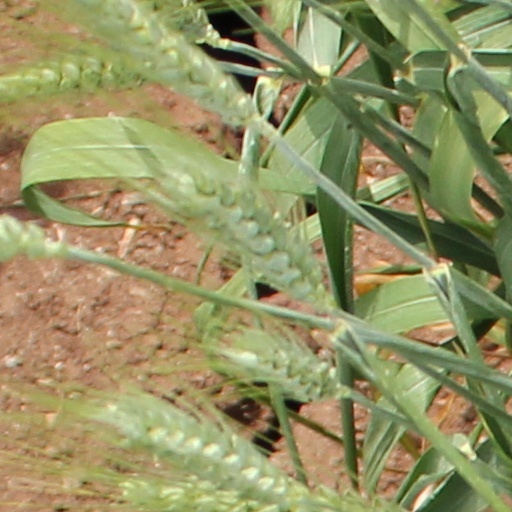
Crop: wheat